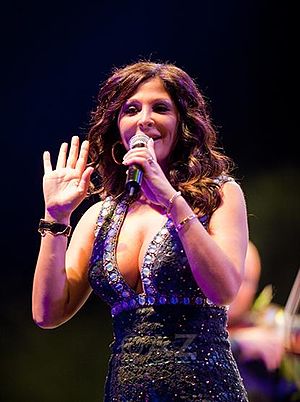
Elissa
Elissa
Elissar Zakaria Khoury, kendt som Elissa er en libanesisk sangerinde med flere arabiske og internationale priser. Hun er en af de mest kendte kvindelige sangere i den arabiske verden, og betragtes som en af de bedst sælgende kvindelige kunstnere i Mellemøsten.